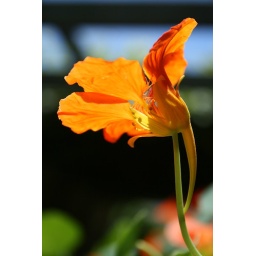
&lt;i&gt;Tropaeolum majus&lt;/i&gt;.I think Nasturtiums are cheerful flowers. This one is growing in a window box outside the kitchen window.